Southern Mallee Thunder

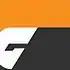
Colours of Southern Mallee Giants

The Southern Mallee Giants Football Club was formed in 2014 and was based in the towns of Hopetoun and Beulah.